Sweet potato salad

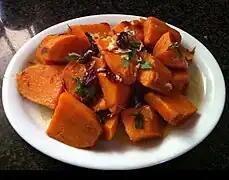

Sweet potato salad is an Arab salad, made typically of sweet potato, onion, olive oil, mashed garlic, salt, ground pepper, grated ginger, black pepper, cinnamon sticks, raisins, coriander, ground sugar, and water. It is very popular in the Arab world, especially in the Maghreb as well in the Levant, specifically in Lebanon.